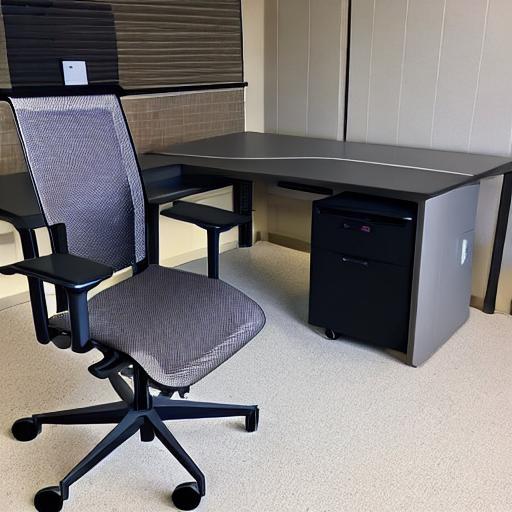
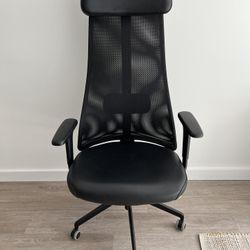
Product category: items_chair
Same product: no